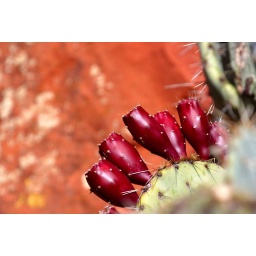
Fall 2003. Prickly pear with the Sedona red rocks in the back ground. Canon D60